Hawker Tomtit

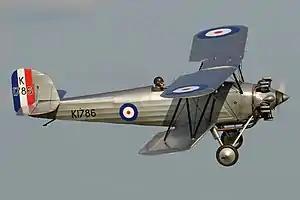
Shuttleworth's Tomtit "G-AFTA" at Old Warden

The Royal Air Force in 1927 required a replacement for their current elementary trainers, the elderly Avro 504Ns. They specified that the power plant should be an Armstrong Siddeley Mongoose engine, a radial five-cylinder type, and the design should "have regards to the elimination of the Woodworking Fitter trades." In other words: the airframe, though not its covering had to be metal. This led Sydney Camm, then chief designer at Hawker to design the Tomtit, a single bay biplane whose frame was of steel and duralumin tubes. The spars were made of tubular dumbbell sections, the whole aircraft fabric covered. Automatic slats of the Handley Page type were fitted to the leading edges of the upper wing. It had the standard fixed main wheel and tail-skid undercarriage of its day. The engine was uncowled.